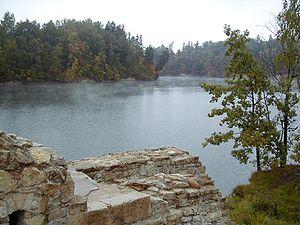
La Pērse est une rivière située dans la région de Vidzeme en Lettonie. C'est un affluent droit de la Daugava qui prend sa source dans la forêt de Sausneja et traverse les novads de Ērgļi, Pļaviņas et Koknese.